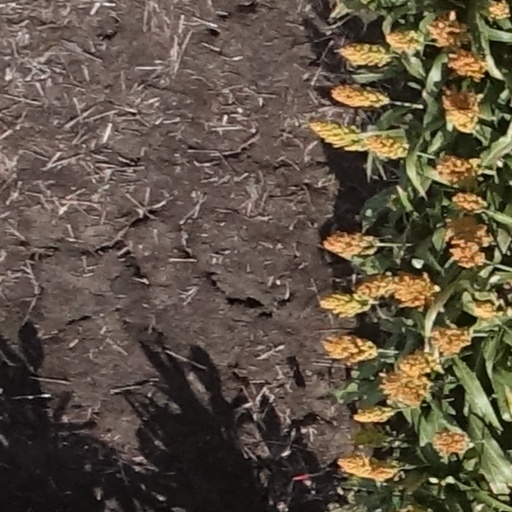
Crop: sorghum